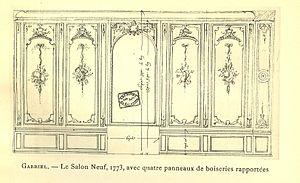
Paroi face aux croisées du deuxième salon. Avec des boiseries remployées datant vers 1750.
Le château de Bellevue, dit aussi château royal de Bellevue, était un château construit au milieu du XVIIIᵉ siècle pour Madame de Pompadour à Meudon, sur le bord du plateau dominant la Seine. Son état d'apogée a coïncidé avec toute la seconde moitié du XVIIIᵉ siècle. Il ne faut pas le confondre avec le château de Meudon voisin. De nos jours, il n'en subsiste que de rares vestiges.